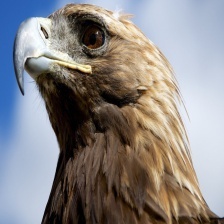
Species: GOLDEN EAGLE
Scientific name: AQUILA CHRYSAETOS